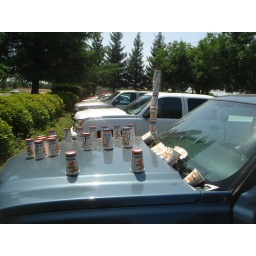
At my last day at work my coworkers covered my truck in all of the Dutch Bros cups I had accumulated.